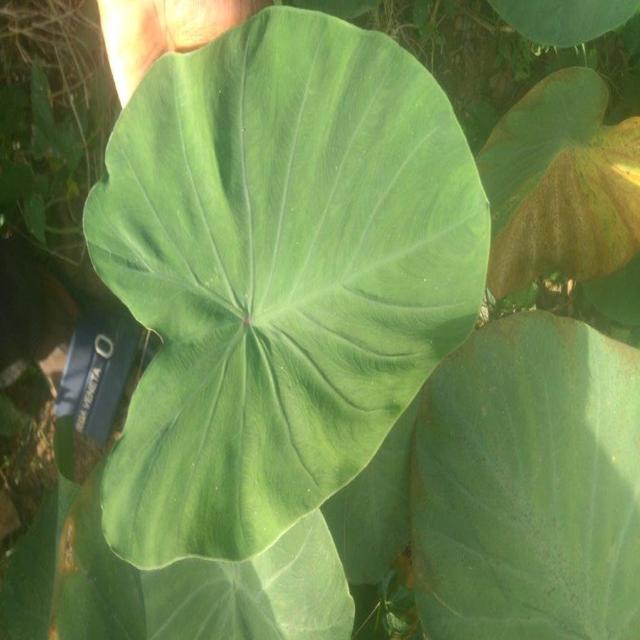
Label: Healthy